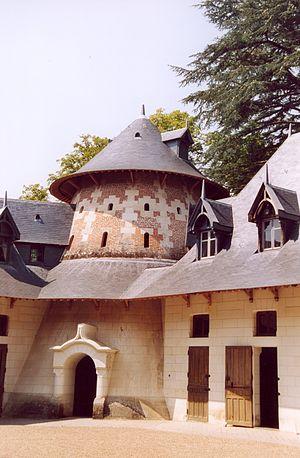
Le Domaine de Chaumont-sur-Loire est un établissement public de coopération culturelle, propriété depuis 2008 de la région Centre-Val de Loire, qui est l'une des premières collectivités territoriales à s'être portée candidate à l'acquisition d'un Domaine national. En raison de son passé et de son exceptionnelle situation en bord de Loire, paysage classé au patrimoine mondial de l’UNESCO, le Domaine de Chaumont-sur-Loire est particulièrement prestigieux.
Le château de Chaumont-sur-Loire se trouve dans le Val de Loire, sur les bords de la Loire, entre Amboise et Blois, en France. Il fait l’objet de classements au titre des monuments historiques par la liste de 1840, ainsi qu'en 1937 et 1955.
Chaumont-sur-Loire est une commune française située dans le département de Loir-et-Cher en région Centre-Val de Loire.